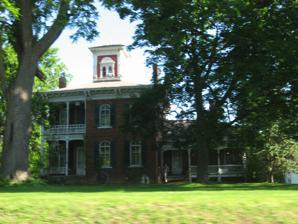
Building: Morgan-Skinner-Boyd Homestead
Country: United States of America
Year built: 1877
Historic house in Indiana, United States United States historic place Morgan-Skinner-Boyd Homestead U.S. National Register of Historic Places Morgan-Skinner-Boyd Homestead, June 2013 Show map of Indiana Show map of the United States Location 111 E. 73rd Ave., Merrillville, Indiana Coordinates 41°29′08″N 87°20′02″W / 41.48556°N 87.33389°W / 41.48556; -87.33389 Area 5.876 acres (2.378 ha) Built c. 1877 ( 1877 ) Architectural style Italianate NRHP reference No. 10001079 Added to NRHP December 27, 2010 Morgan-Skinner-Boyd Homestead , also known as Walnut Grove, is a historic home located at Merrillville , Lake County, Indiana .  The original section of the house was built in 1877, and is a two-story, Italianate style brick dwelling with a low pitched roof topped by a cupola .  A kitchen addition was added about 1900, along with a one-story, wood-frame addition.  The house features porches with Eastlake movement decoration. Also on the property are the contributing pump house (c. 1877), milk shed (c. 1900), and granary (c. 1877). It was listed in the National Register of Historic Places in 2010. References